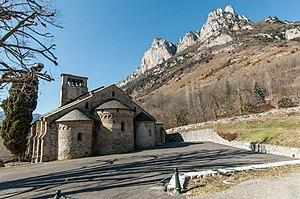
église de Verdun sur Ariège This building is classé au titre des Monuments Historiques. It is indexed in the Base Mérimée, a database of architectural heritage maintained by the French Ministry of Culture,
Bages
L'église Saint-Blaise de Verdun (Ariège) est un édifice de style roman du XIIᵉ siècle sur la commune de Verdun, dans le département de l'Ariège, en région Occitanie.
Verdun est une commune française située dans le département de l'Ariège, en région Occitanie.